Christopher McQuarrie

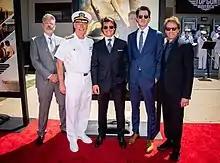
McQuarrie, Kenneth R. Whitesell, Tom Cruise, Joseph Kosinski, and Jerry Bruckheimer at the premiere of "" at Naval Air Station North Island

By October 2015, McQuarrie completed a rewrite of "" and spent two weeks "tightening up the story". McQuarrie and screenwriter Dylan Kussman were commissioned by Tom Cruise to write a new script for "The Mummy".